Soil chemistry

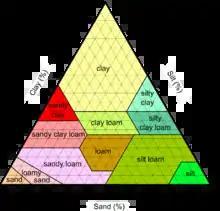
Soil texture triangle

Soil texture influences the soil chemistry pertaining to the soil's ability to maintain its structure, the restriction of water flow and the contents of the particles in the soil. Soil texture considers all particle types and a soil texture triangle is a chart that can be used to calculate the percentages of each particle type adding up to total 100% for the soil profile. These soil separates differ not only in their sizes but also in their bearing on some of the important factors affecting plant growth such as soil aeration, work ability, movement and availability of water and nutrients.